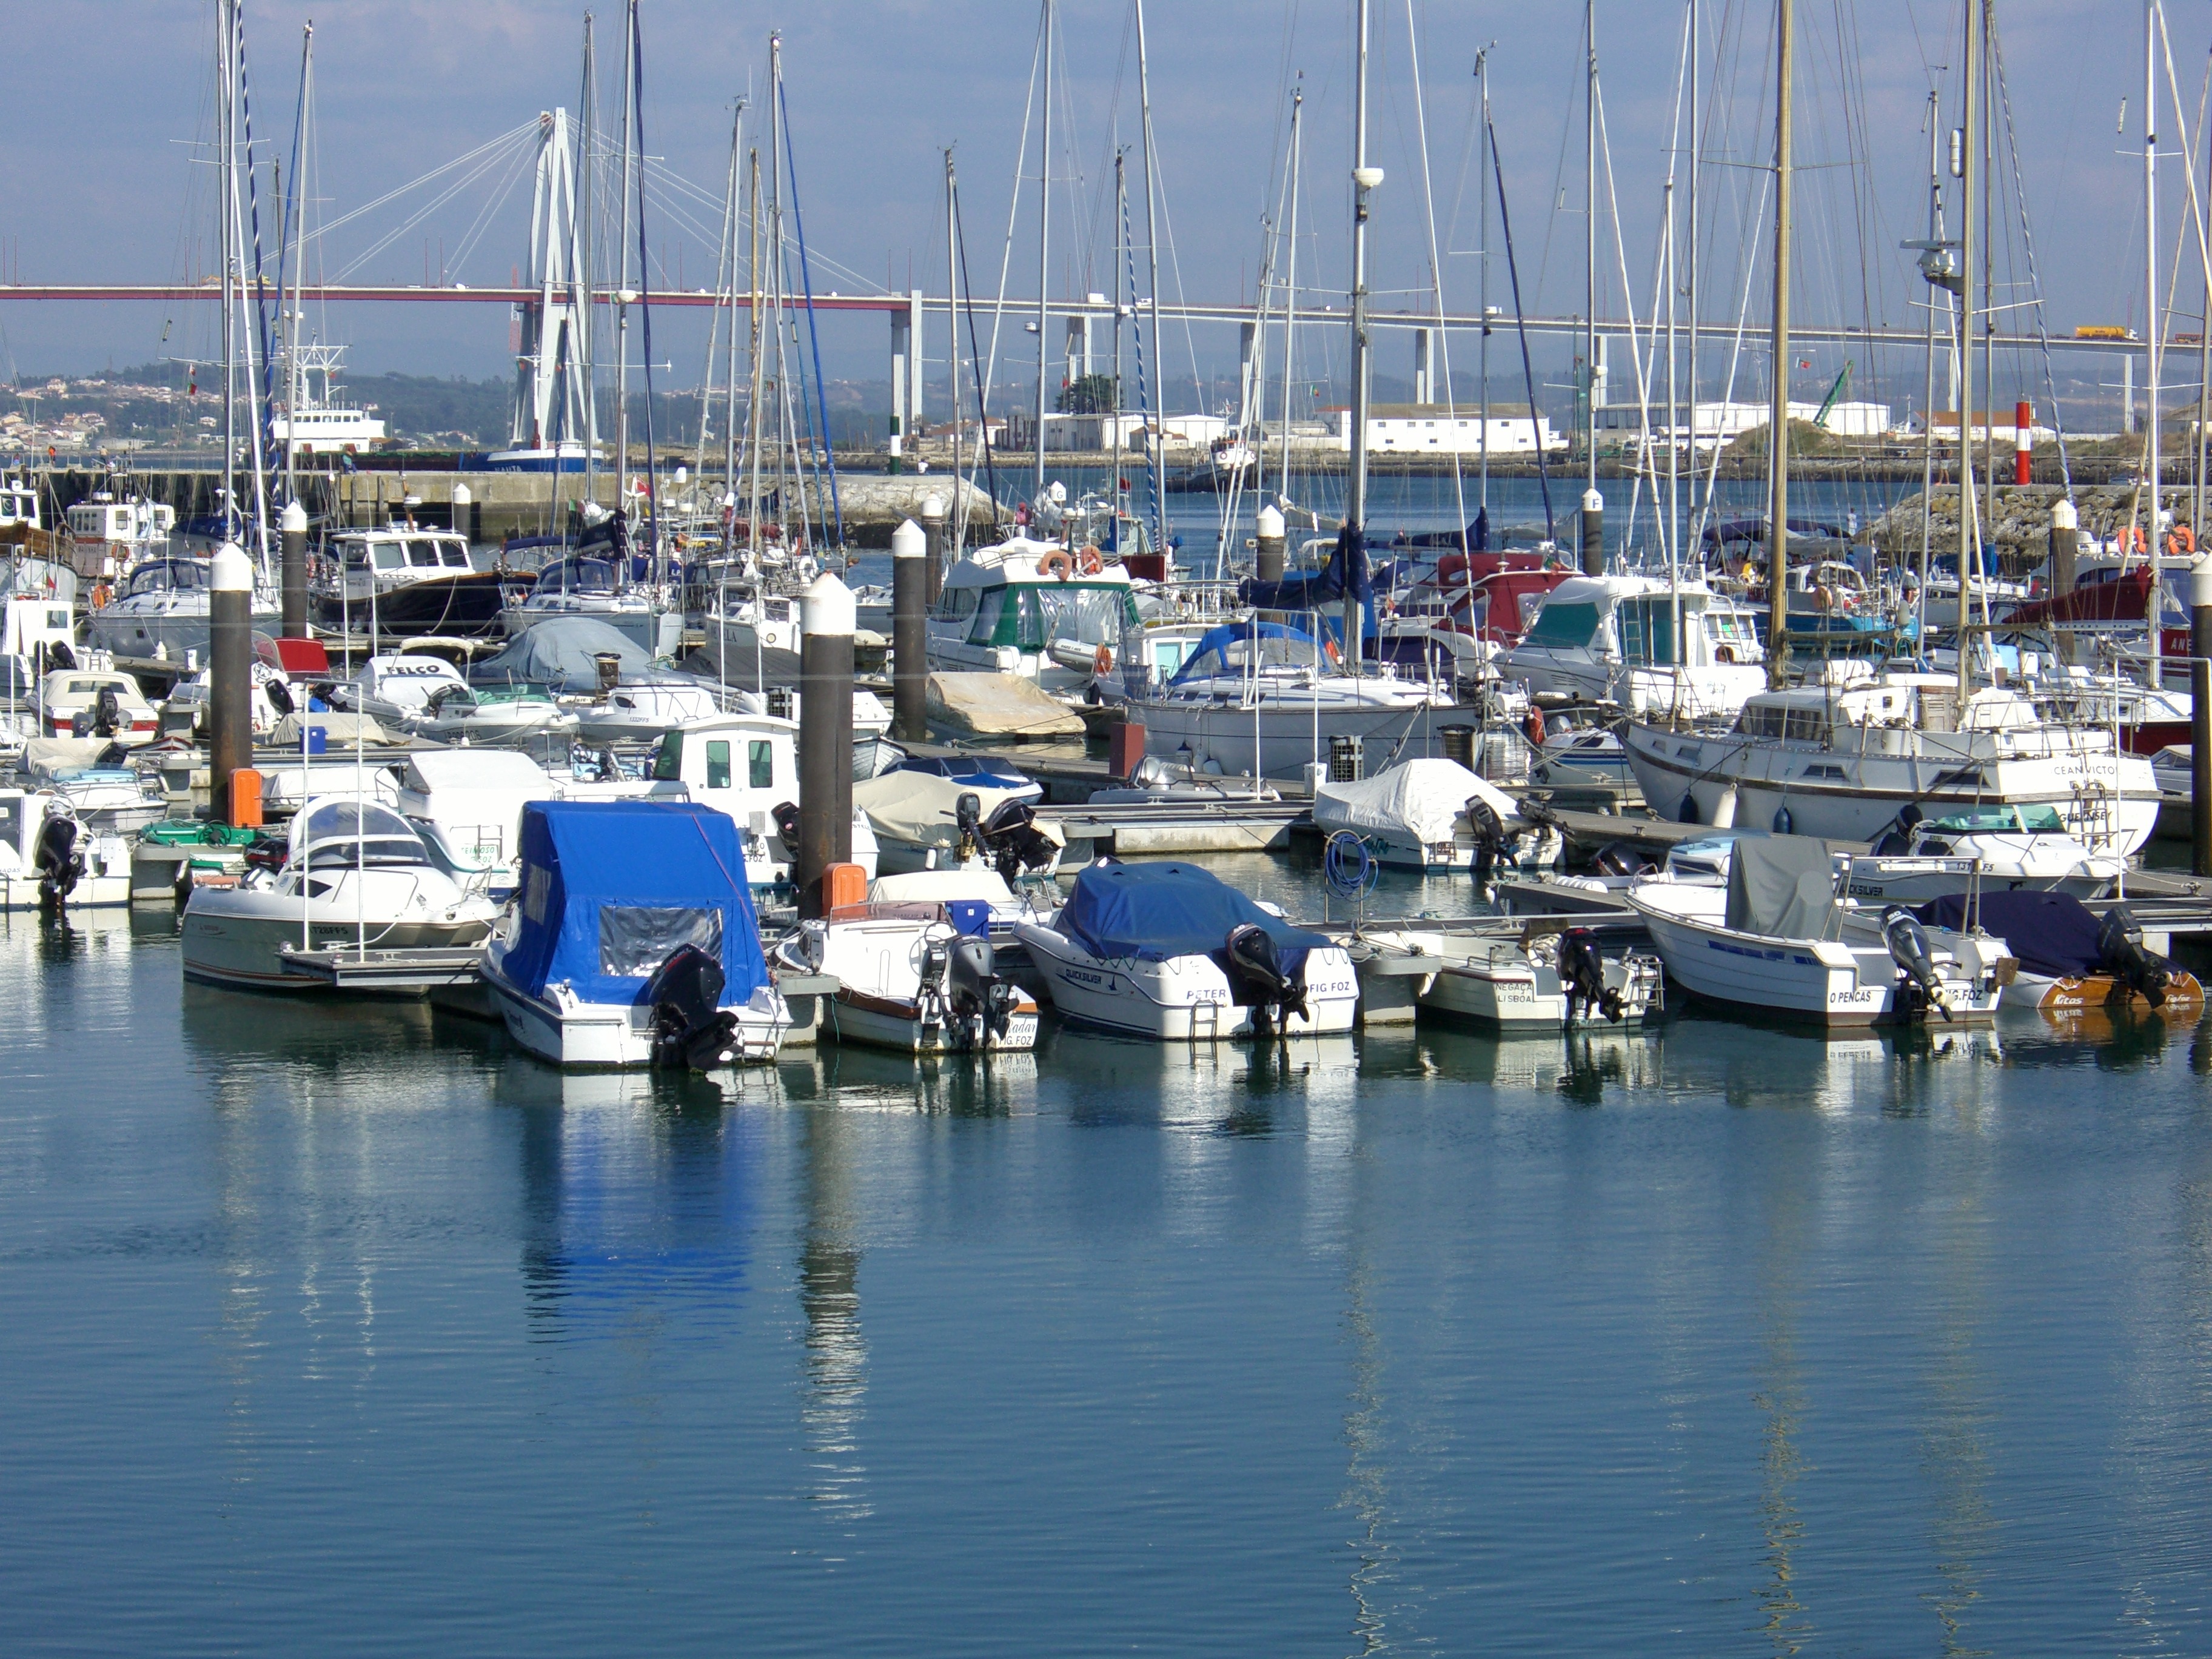
sea, dock, boat, vehicle, mast, yacht, harbor, marina, port, sailboat, infrastructure, boats, channel